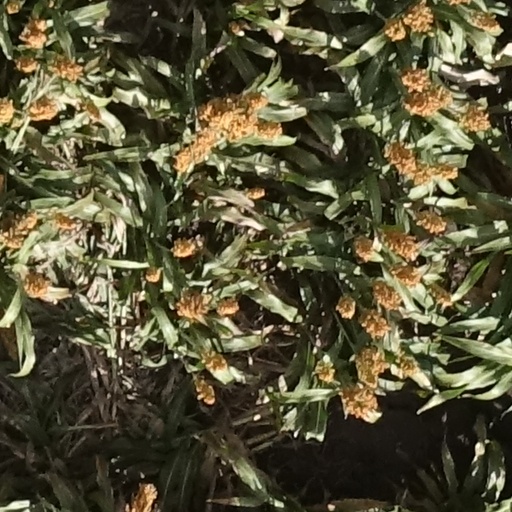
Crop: sorghum